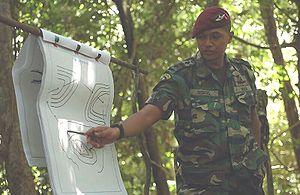
Les Forces armées malaisiennes sont officiellement dénommées en anglais Malaysian Armed Forces ou en malais Angkatan Tentera Malaysia.